Fulton Ferry, Brooklyn

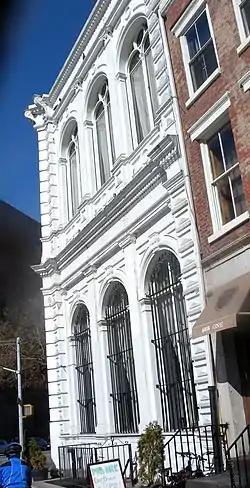
1 Front Street

Fulton Ferry is a small area adjacent to Dumbo in the New York City borough of Brooklyn. The neighborhood is named for the Fulton Ferry, a prominent ferry line that crossed the East River between Manhattan and Brooklyn, and is also the name of the ferry slip on the Brooklyn side. The neighborhood is part of Brooklyn Community District 2.